Edward Bouchet

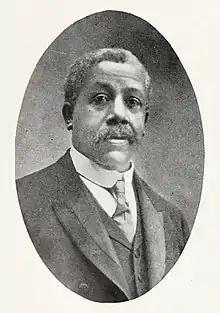
Bouchet,

After earning his PhD, Bouchet was unable to find a university teaching or research facility position due to racial discrimination. He moved to Philadelphia in 1876 and took a position at the Institute for Colored Youth (now Cheyney University of Pennsylvania), where he taught physics and chemistry for the next 26 years. He resigned in 1902 at the height of the W. E. B. Du Bois-Booker T. Washington controversy over the need for an industrial versus collegiate education for black people. A new all-white board preferred industrial education and eliminated the Institute's collegiate program.